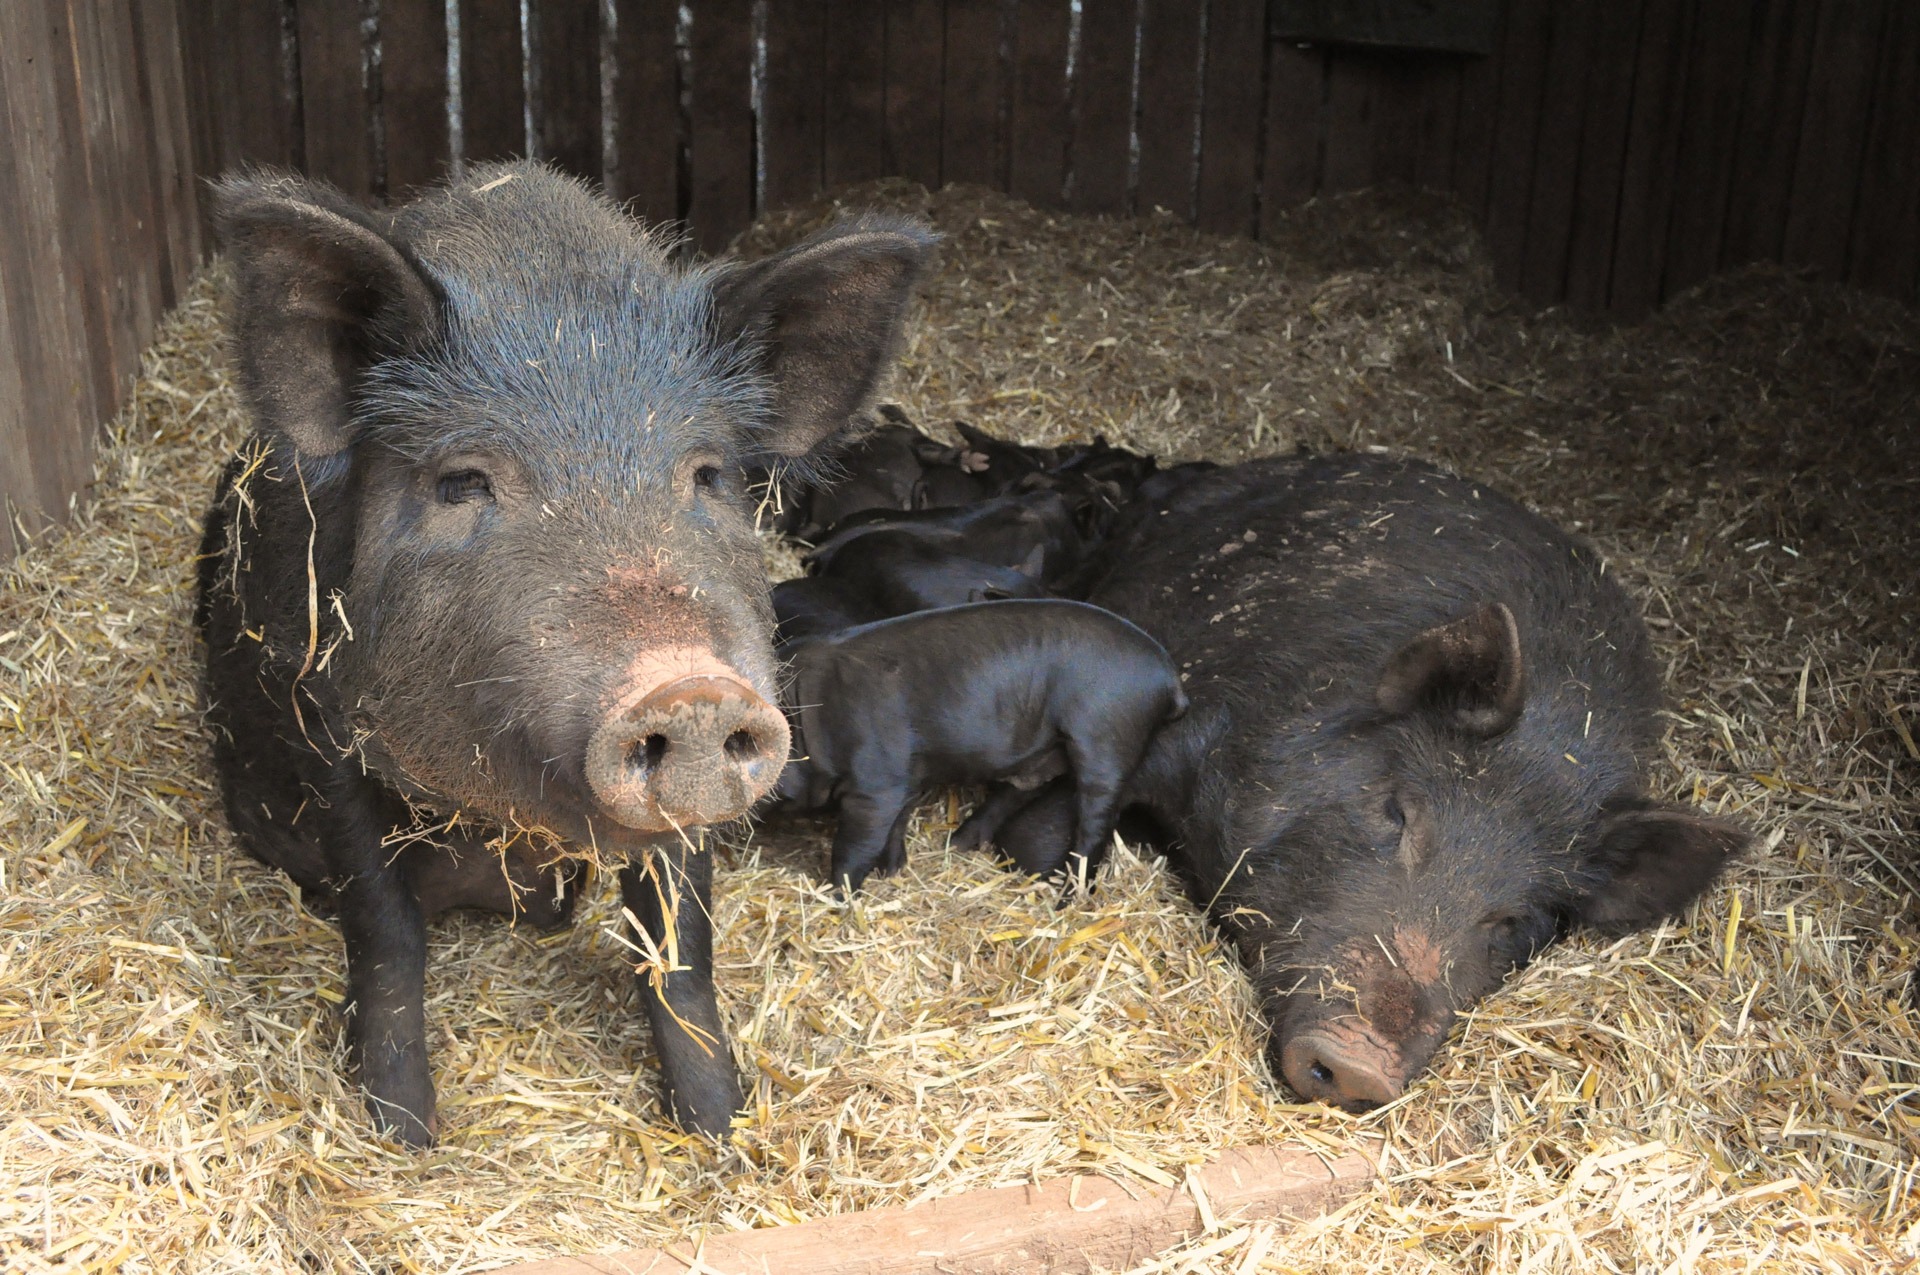
farm, animal, cute, mammal, fauna, pigs, piglets, vertebrate, baby animal, pig, wild boar, domestic pig, pig like mammal, peccary